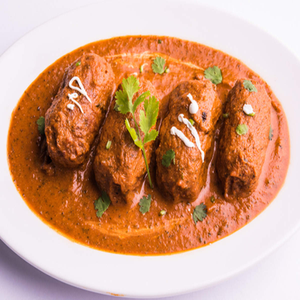
Dish: kofta